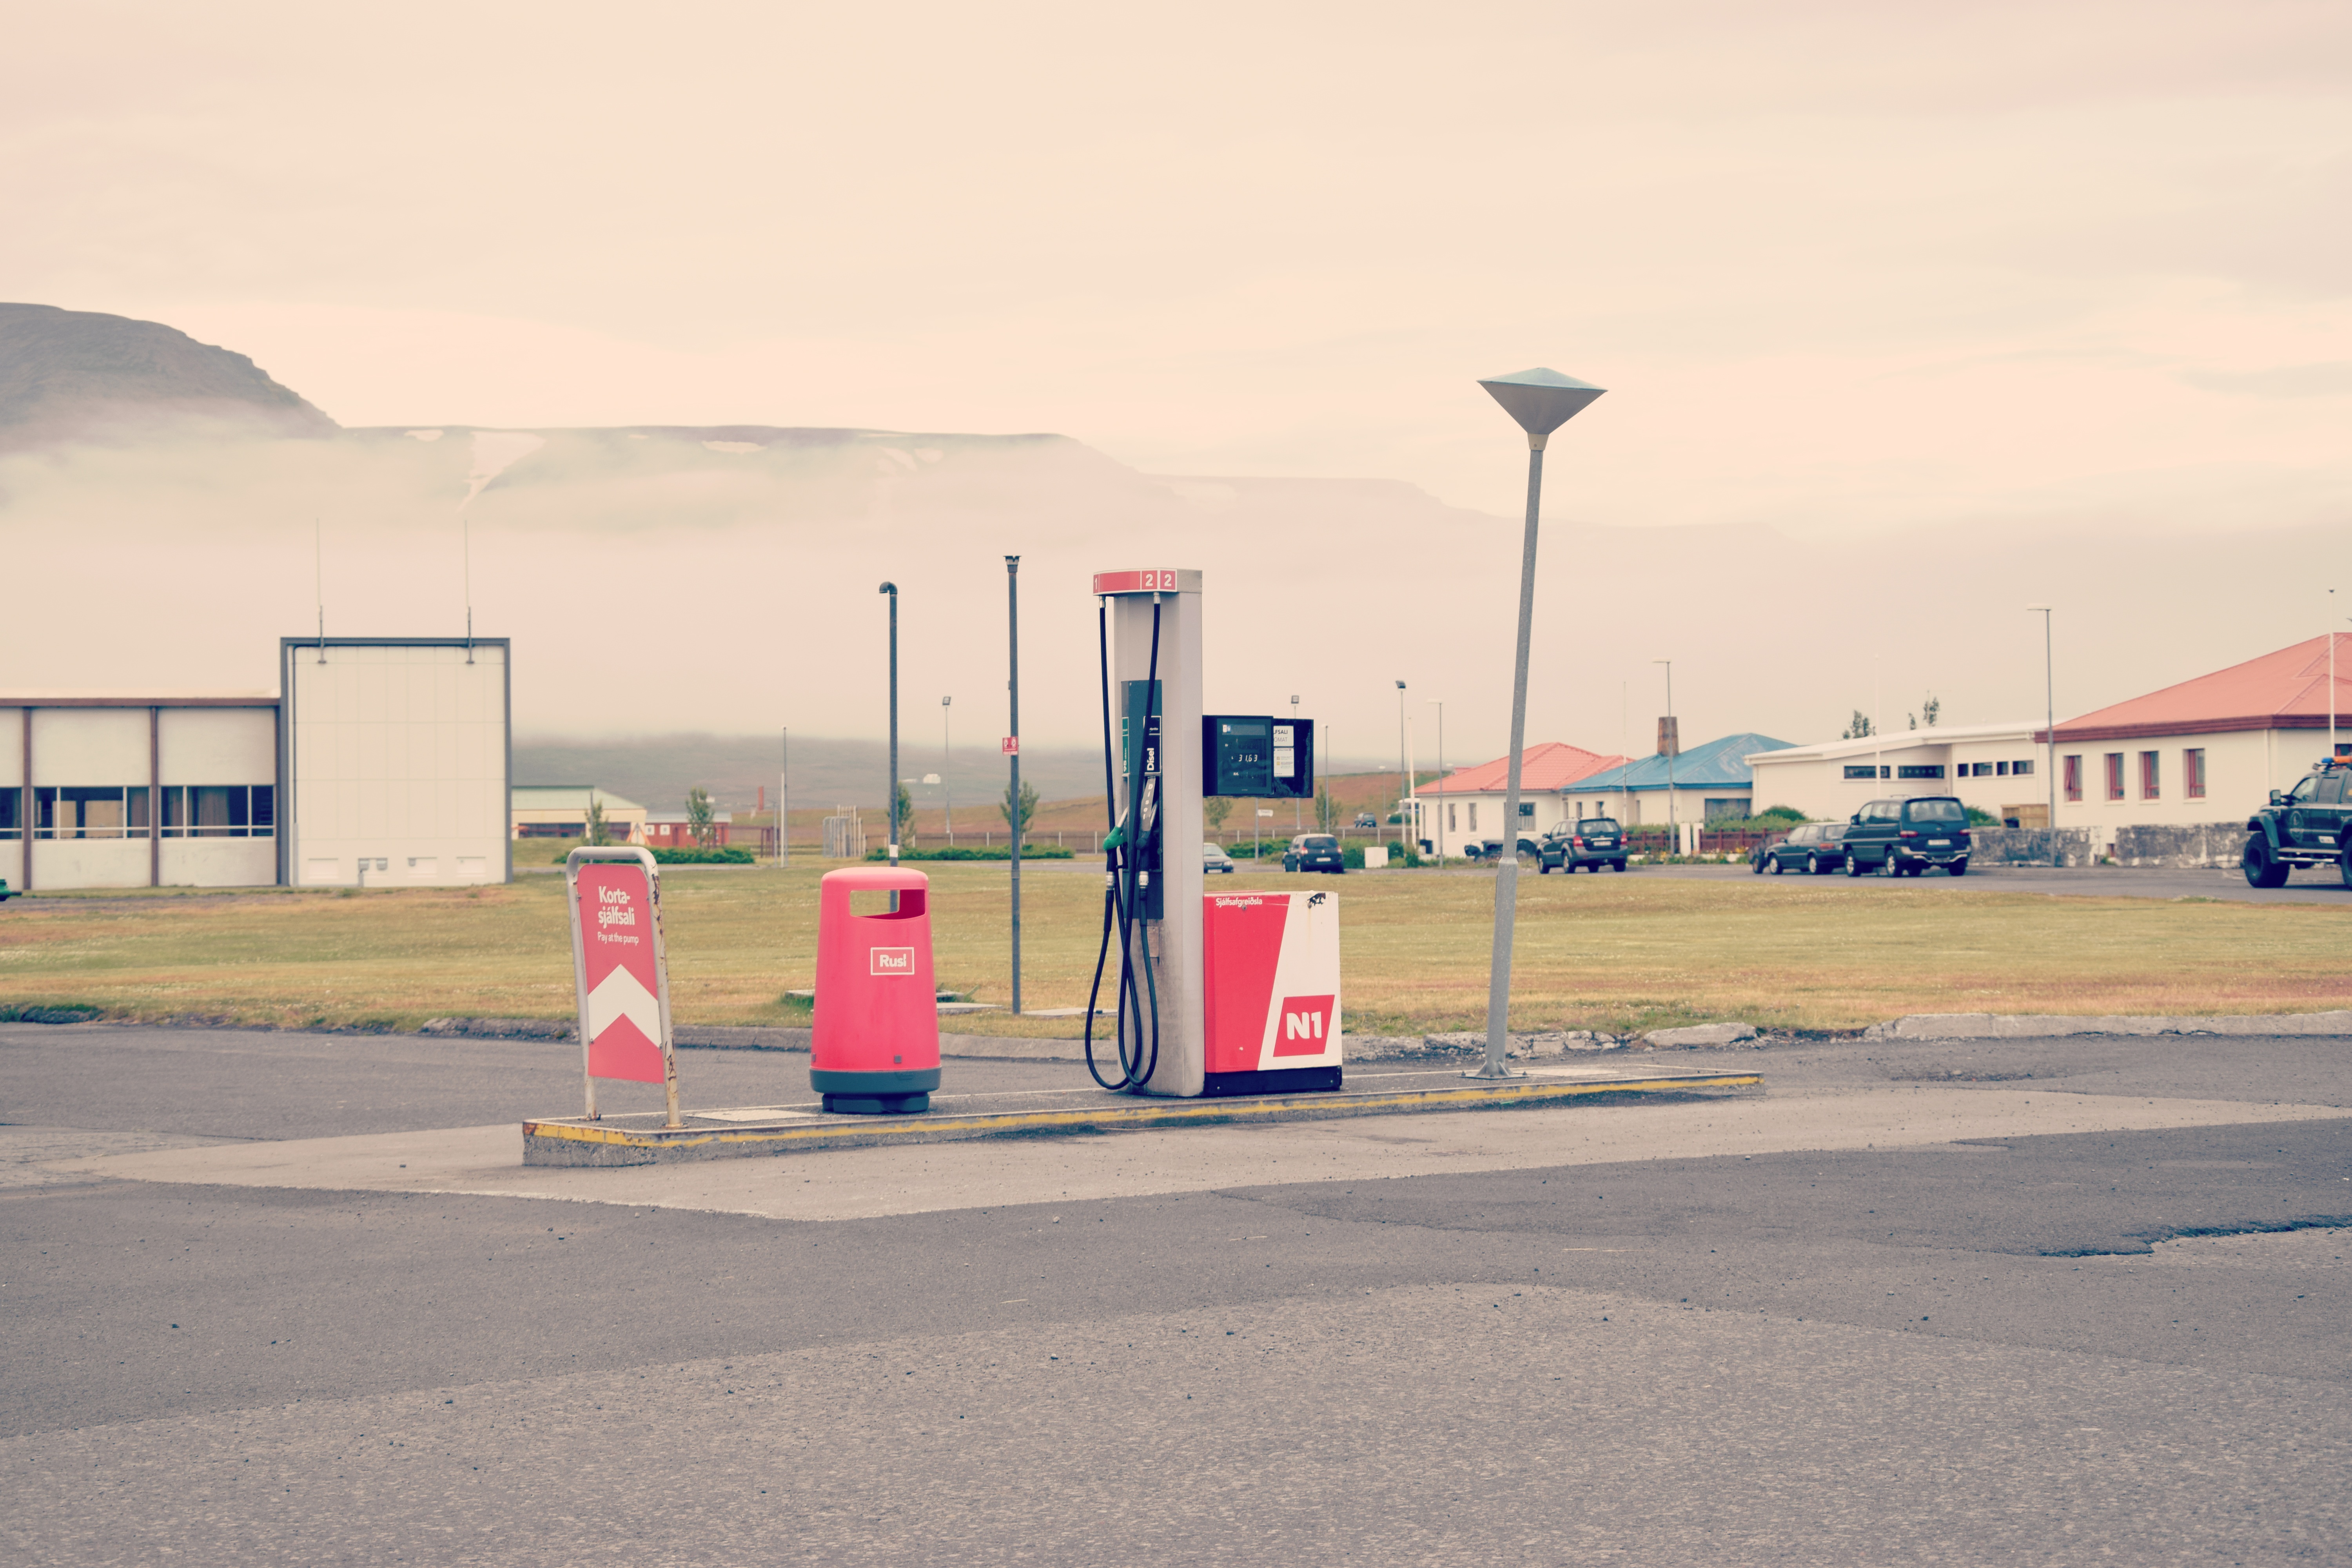
airplane, aircraft, transport, vehicle, aviation, flight, stadium, infrastructure, filling station, atmosphere of earth, sport venue